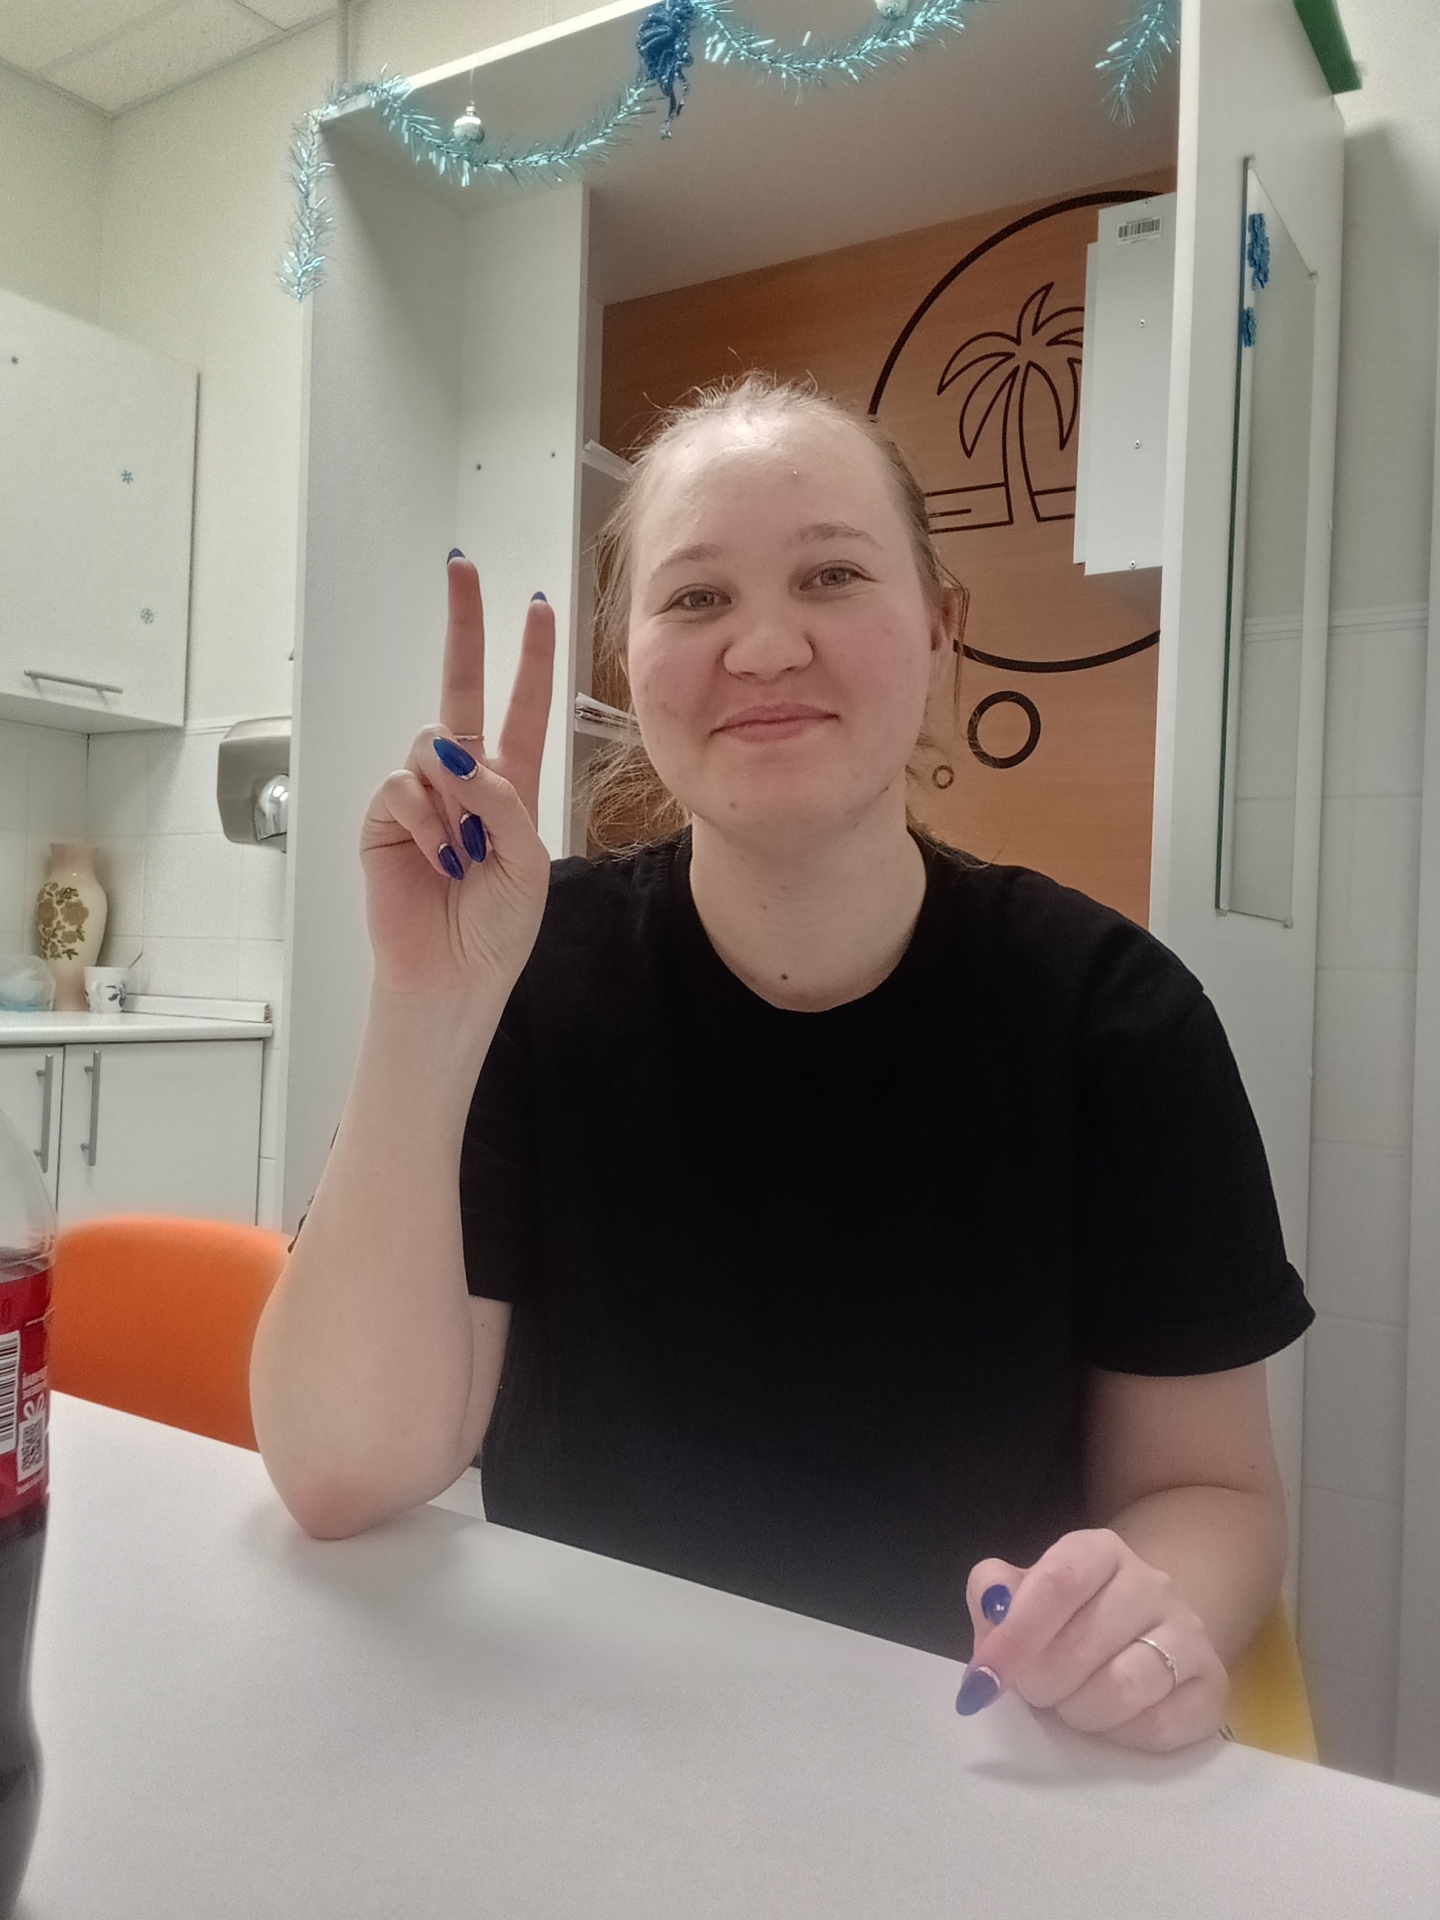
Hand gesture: peace